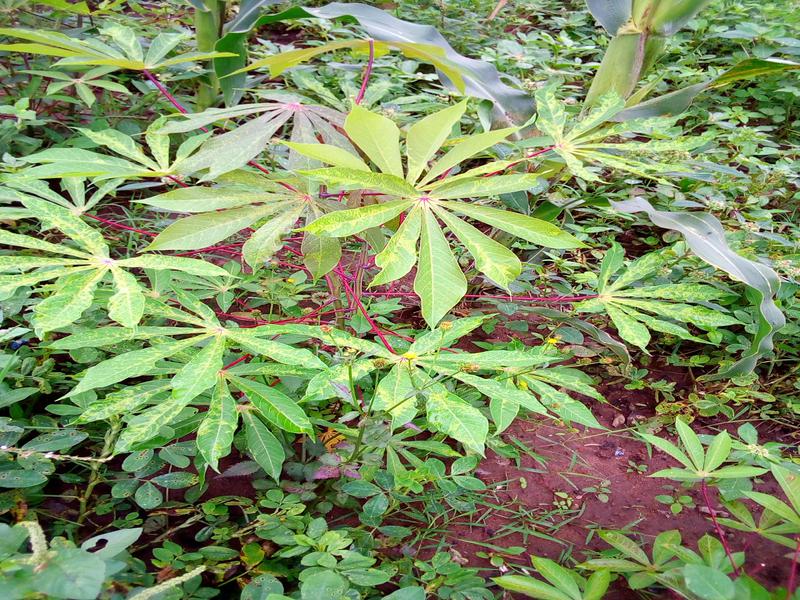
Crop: cassava
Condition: mosaic_disease